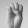
ASL letter: E